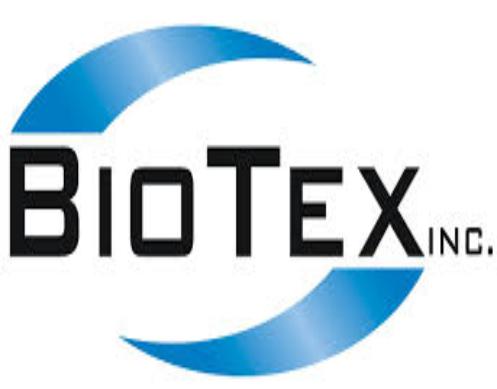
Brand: Biotex
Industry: Necessities